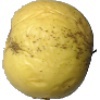
Label: Apple Golden 1